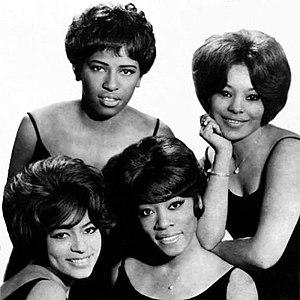
The Chiffons est un groupe féminin de rhythm and blues, originaire du Bronx à New York, populaire aux États-Unis dans les années 1960.